Pope John Paul I

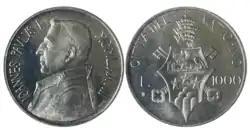
1000 lire silver coin with a portrait of John Paul I on the front (1978)

Pope Paul VI died on 6 August 1978, ending a papacy of fifteen years. Luciani was summoned to Rome for the conclave to elect the new pope. "Time" reported that the Dean of the college, Carlo Confalonieri, who was excluded from participating because of age, had been the first to suggest Luciani.